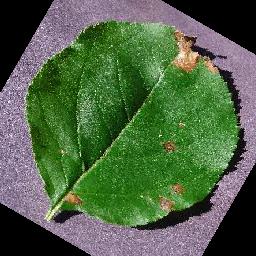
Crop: apple
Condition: black_rot